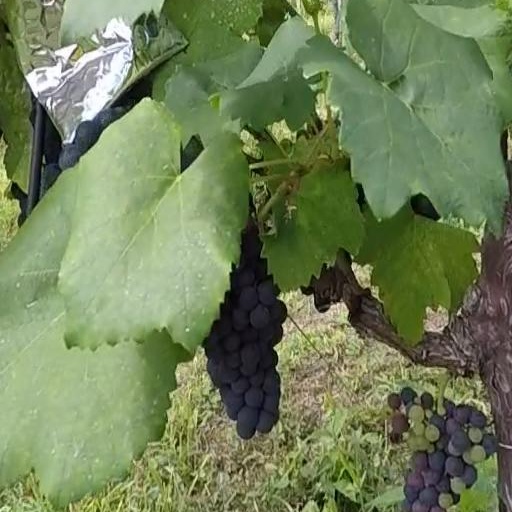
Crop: grape